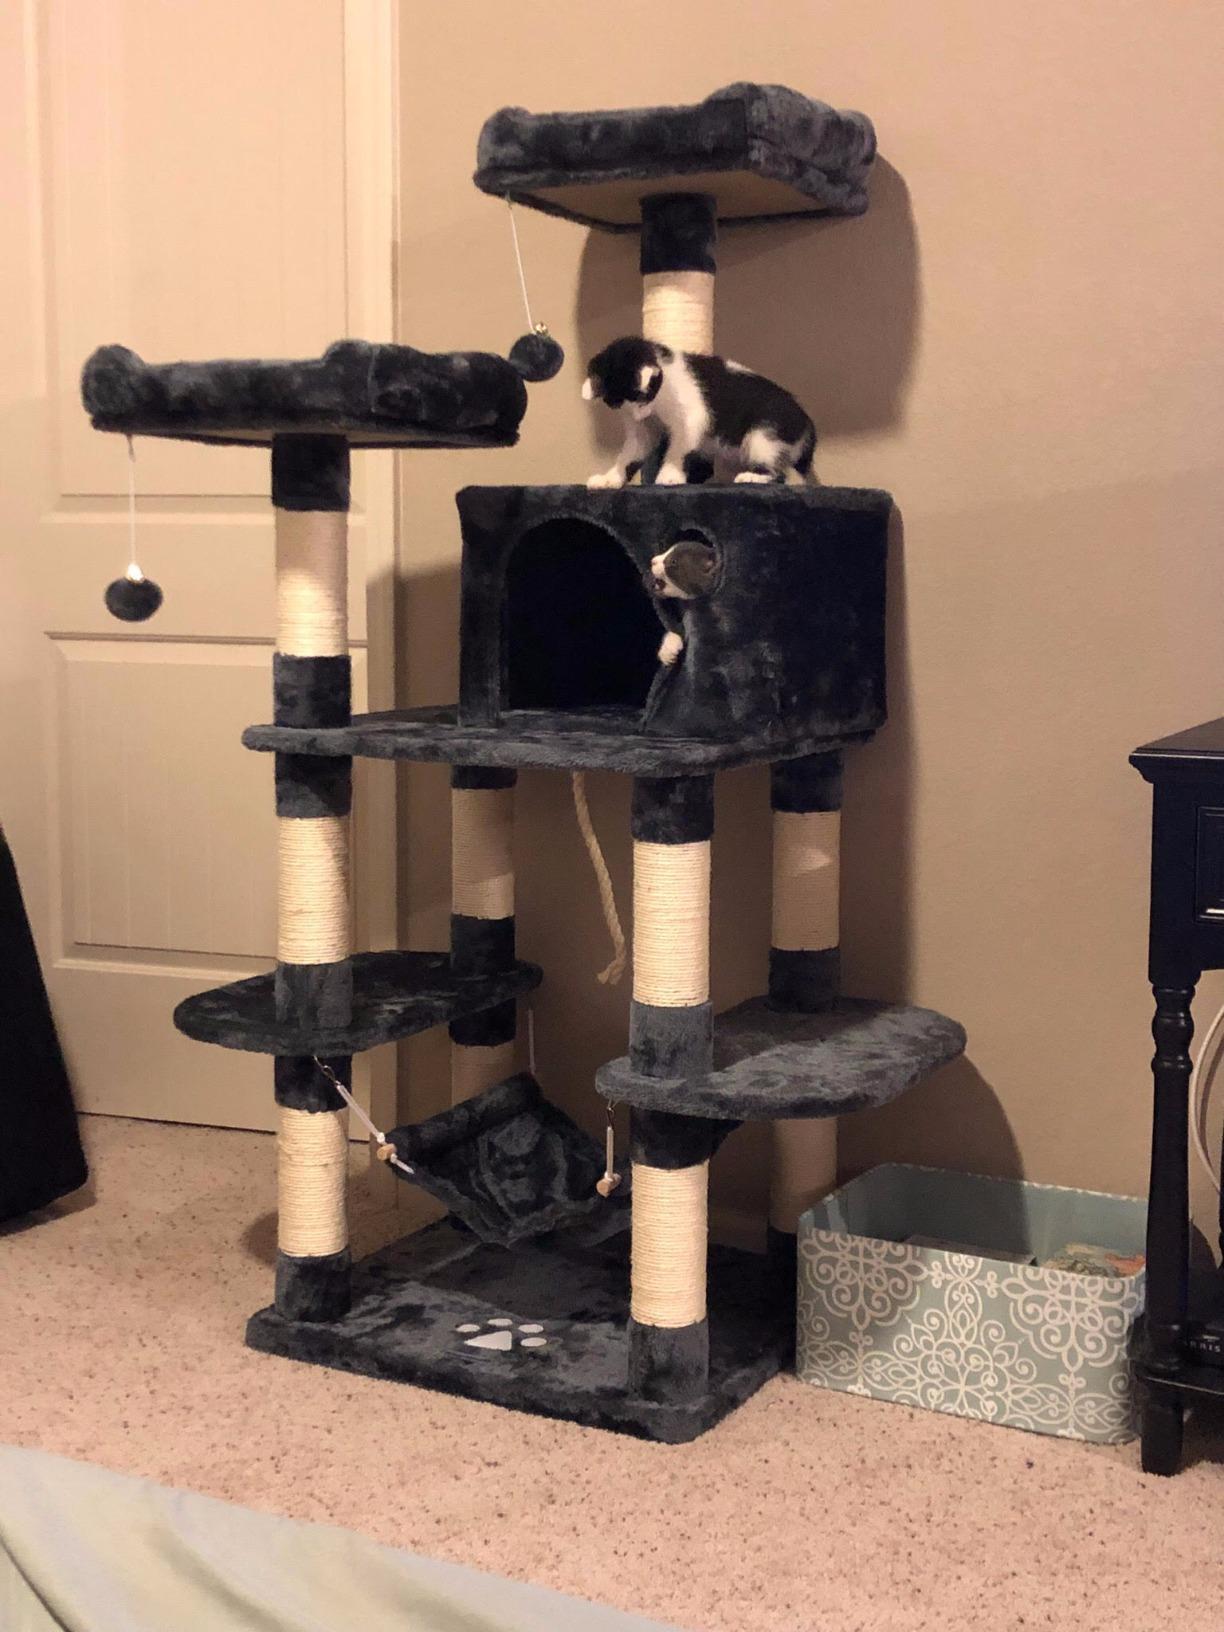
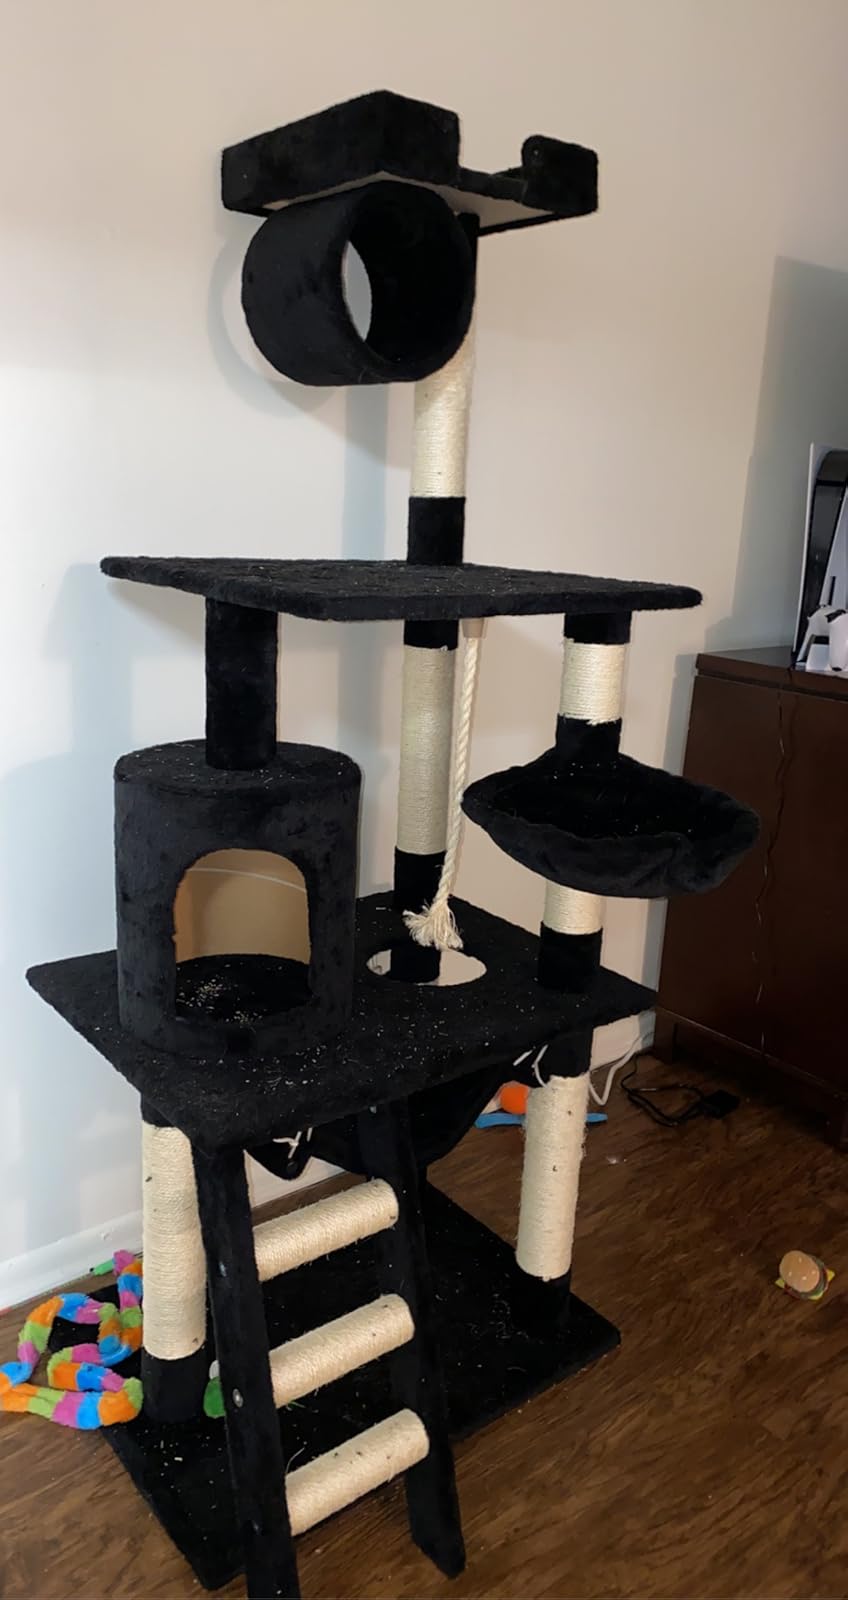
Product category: items_cat tree
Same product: no